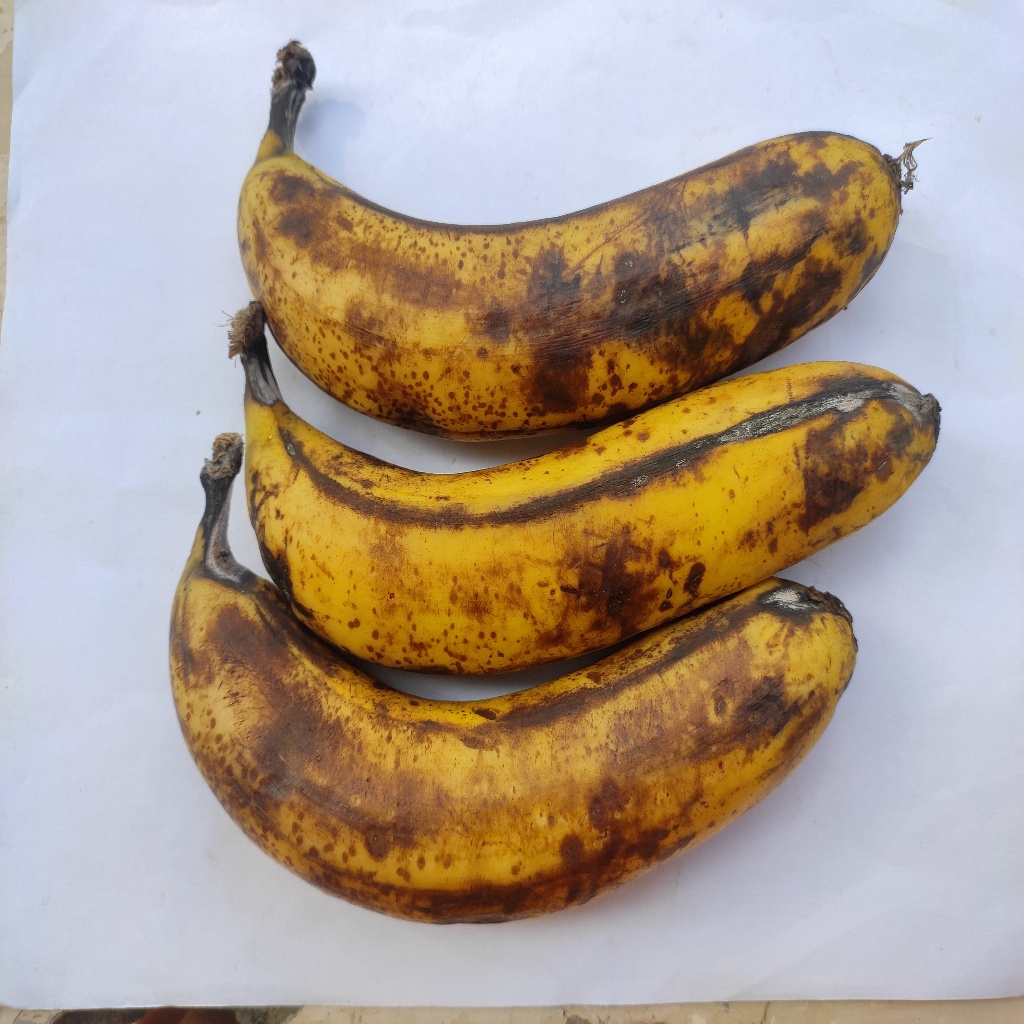
Crop: banana
Quality class: Defect